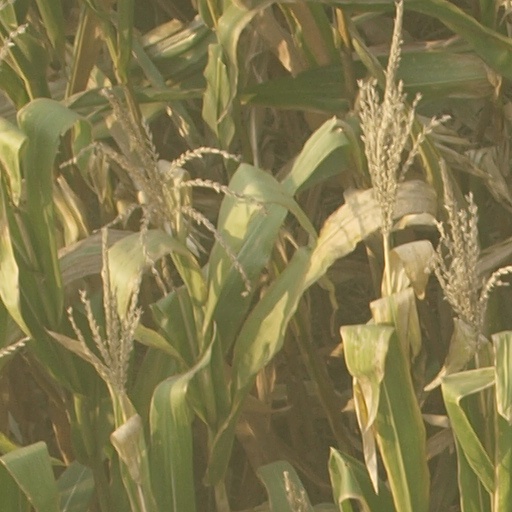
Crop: maize; corn